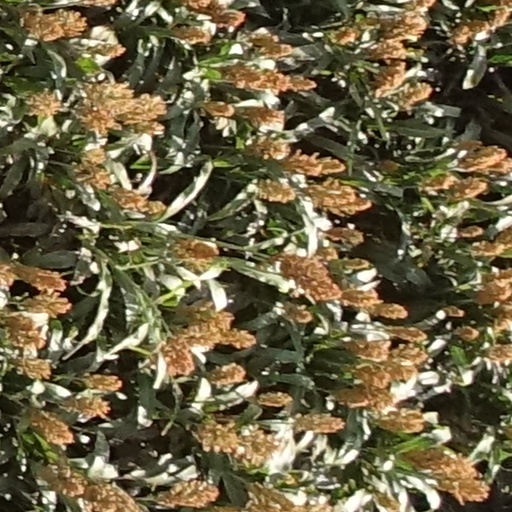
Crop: sorghum